Adam Nowak

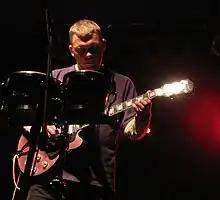

Adam Nowak (born 28 September 1963 in Poznań) is a leader, guitar player and song writer of the Polish music band Raz, Dwa, Trzy. He is a graduate of Zielona Góra Pedagogical University (now the University of Zielona Góra) and currently lives near Toruń with his family.